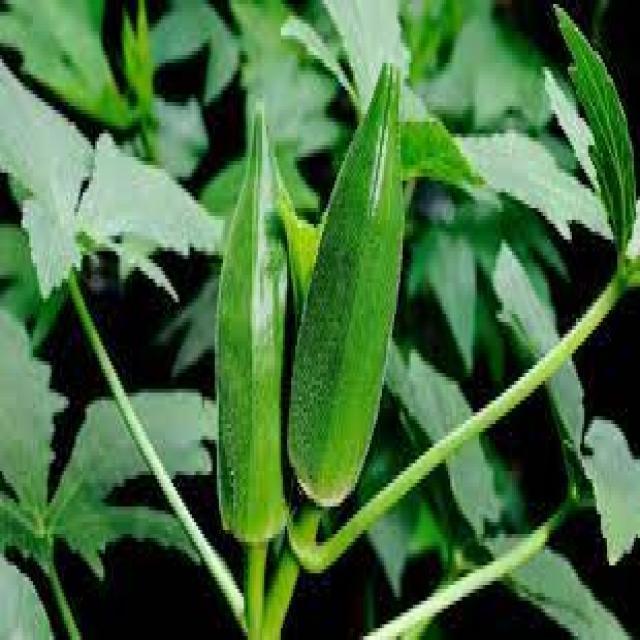
Label: Mature